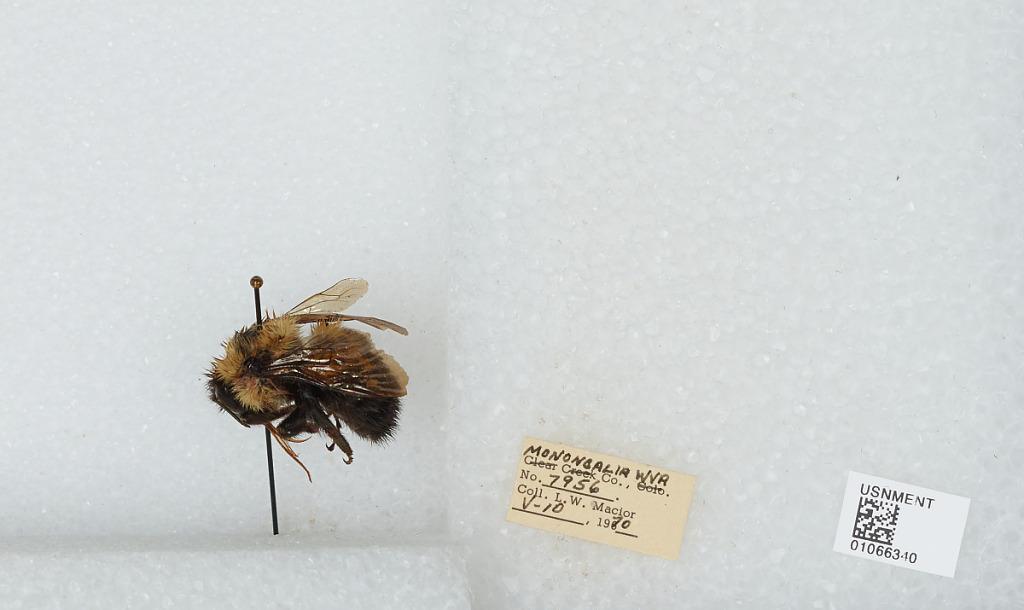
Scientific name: Bombus (Pyrobombus) bimaculatus Cresson
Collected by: L. Macior
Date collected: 1970-5-10
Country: United States
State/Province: West Virginia
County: Monongalia
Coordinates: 39.6303, -80.0464